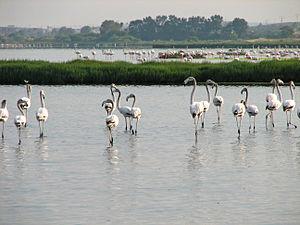
Lagune de Korba ou Sebkha de Korba, Cap Bon, Tunisie, avec Phoenicopterus roseus